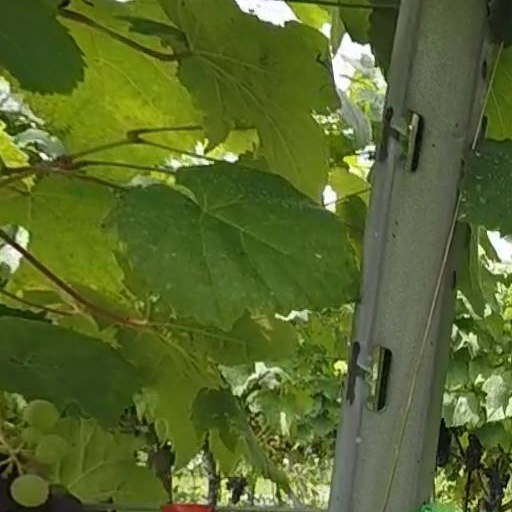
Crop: grape